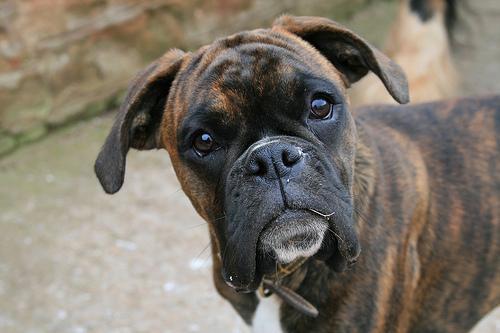
boxer